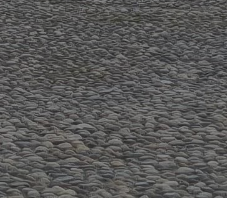
Surface type: cobblestone